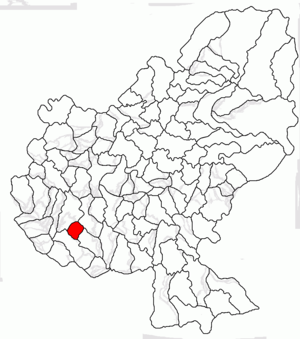
Cucerdea est une commune roumaine du județ de Mureș, dans la région historique de Transylvanie et dans la région de développement du Centre.